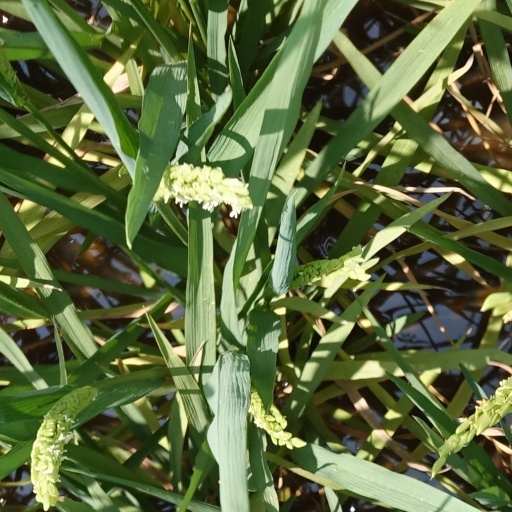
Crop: rice